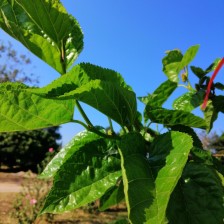
Variety: BlackOodTurkey